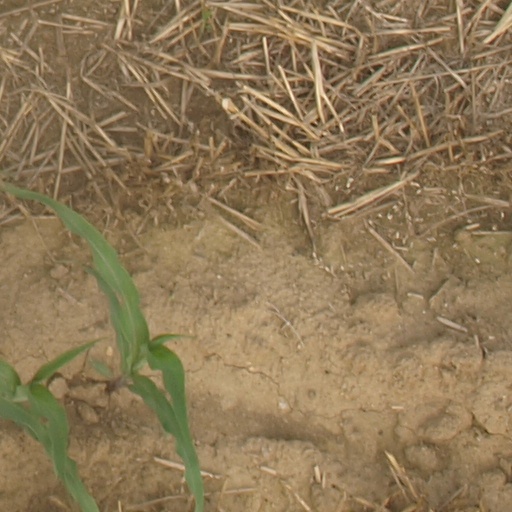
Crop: maize; corn